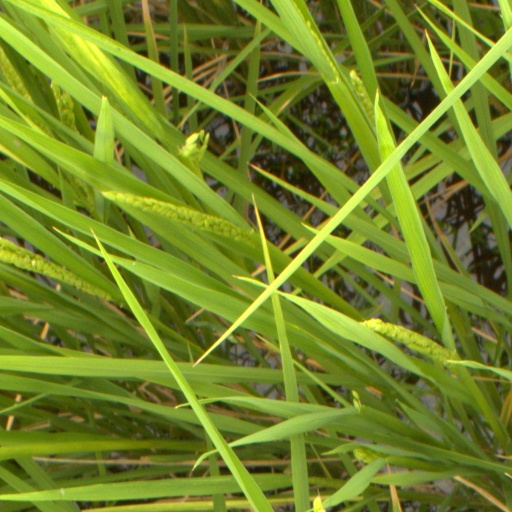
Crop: rice